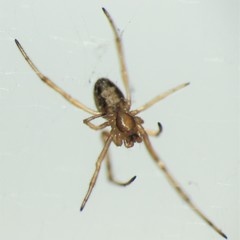
Species: Lactrodectus_hesperus